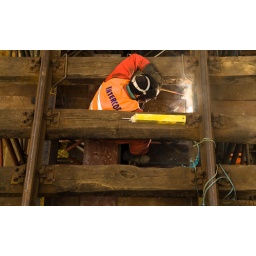
Workers building construction to move one span above another bridge. This span weights 450 tons.